Swedish wars on Bremen

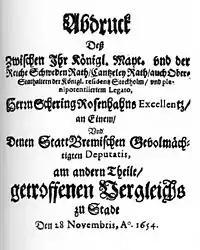
Treaty of Stade, reprint

Swedish forces commanded by Hans Kristofer von Königsmark occupied part of the territory held by the city, but did not attack the city itself. Bremen recruited mercenaries and strengthened its defensive works. Without engaging in any major confrontation, the parties agreed on the on 28 November. It was agreed that Sweden kept occupied Bederkesa and Lehe, and Bremen had to pledge allegiance to the Swedish king Charles X Gustav. Bremen did so on 6 December.